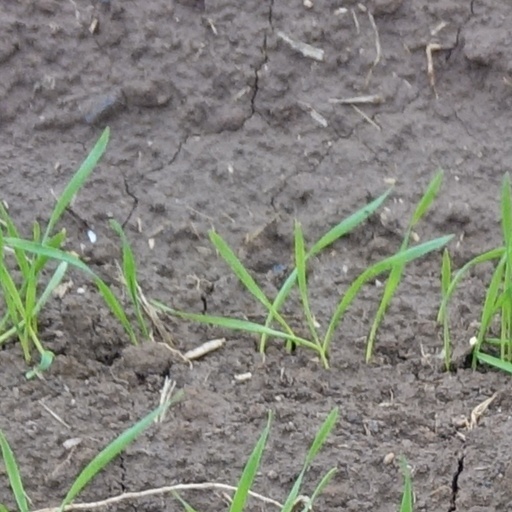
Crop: wheat